Belgrade railway junction

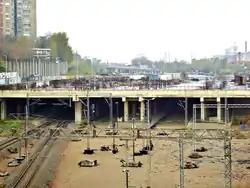
Construction site at Prokop

The Belgrade Main railway station was completely closed for traffic on 1 July 2018, after being operational for 134 years. Accordingly, the traffic via the route along the river banks, established around the Kalemegdan in 1935, was discontinued. The move met with the opposition from the experts and public, especially the notion that it has been hastily done because of the highly problematic and controversial Belgrade Waterfront project. Especially since, as of June 2018, it was estimated that in the best case scenario Prokop will become fully functional station, with all the necessary and supporting services, only in 2021.